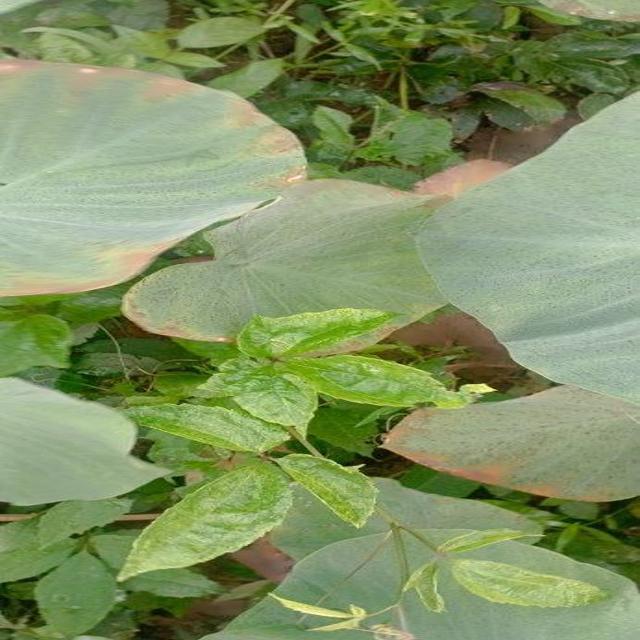
Label: Mid_Blight